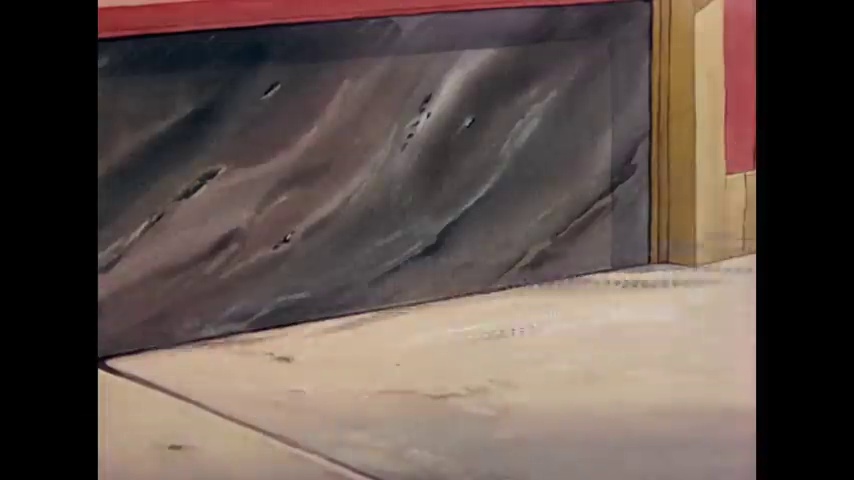
Portrait style: Cartoon Portrait